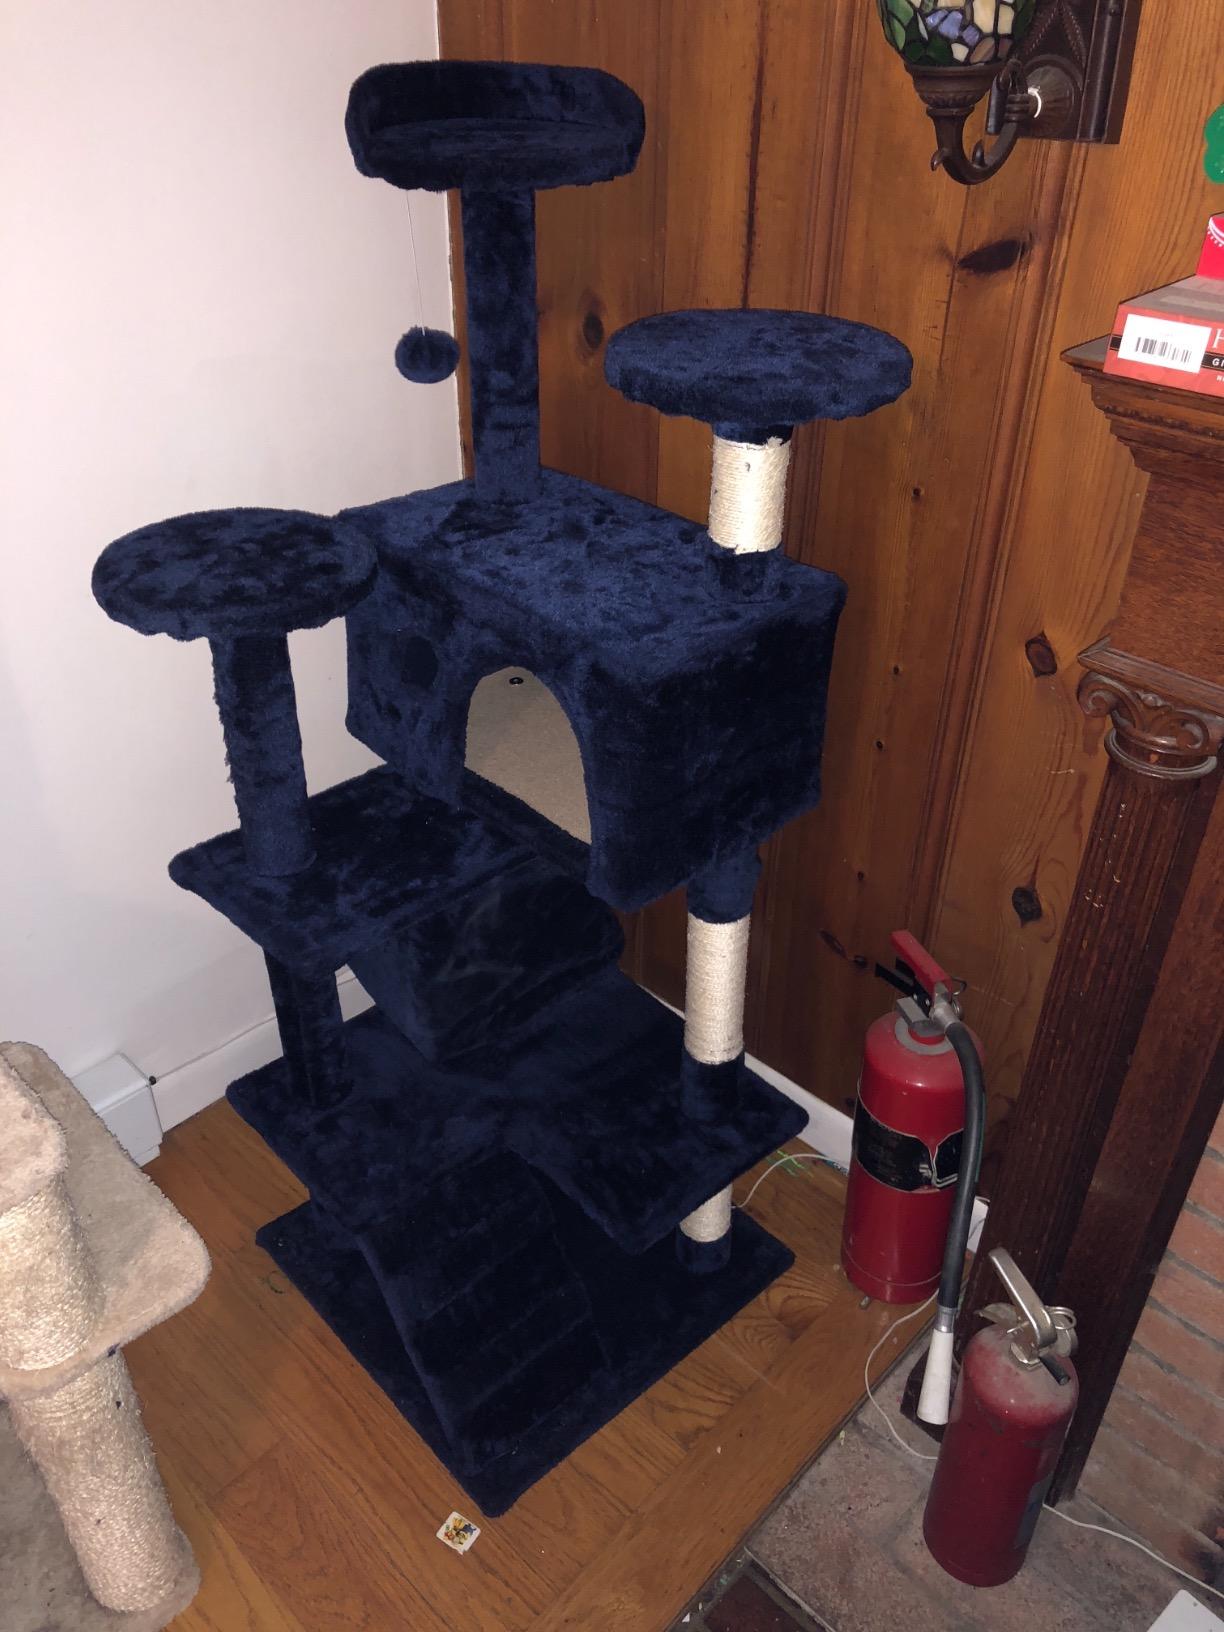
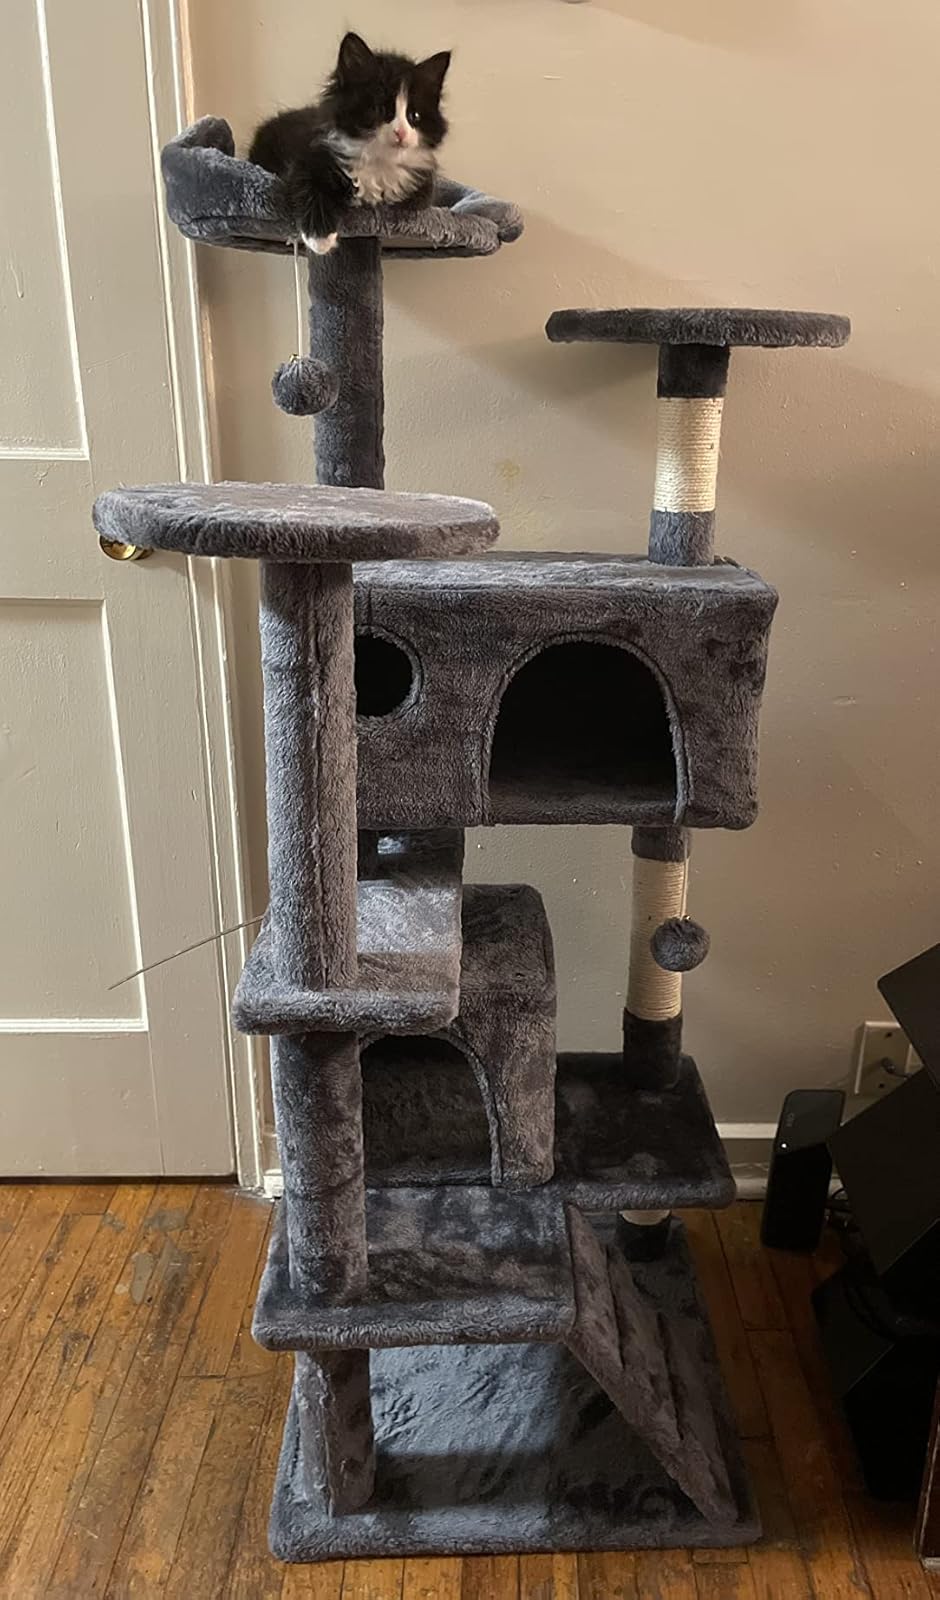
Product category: items_cat tree
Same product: no